Matthew Wright (rugby league)

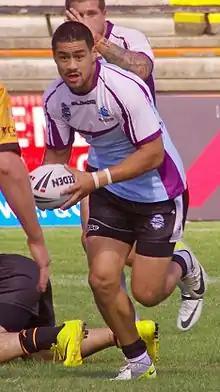
Wright playing for the Sharks-Storm team in the NSW Cup in 2012

In 2013, he made his test debut for Samoa in the Pacific Rugby League International against Tonga.